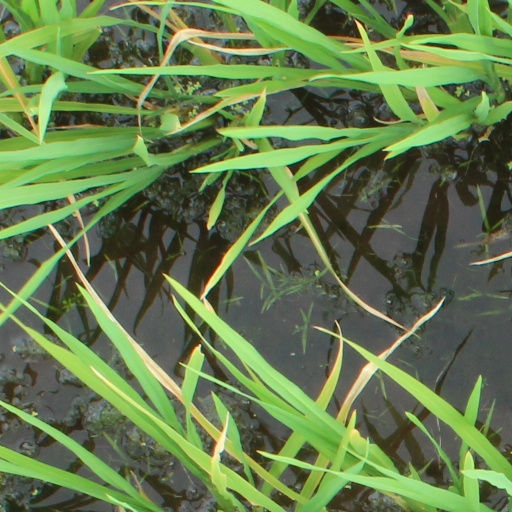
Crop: rice